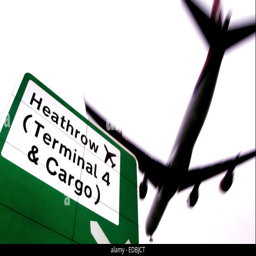
an aeroplane flying above road signs